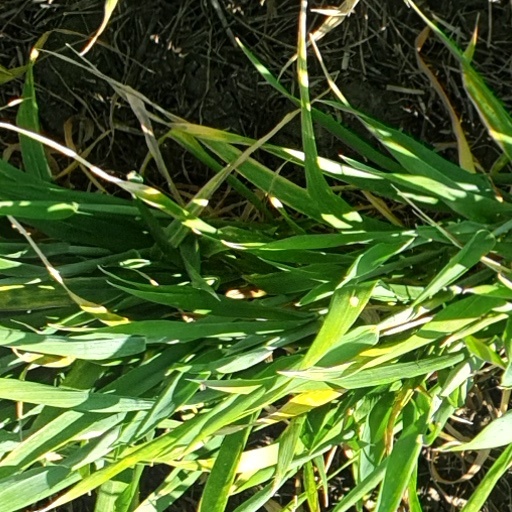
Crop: wheat